Comfort women in the arts

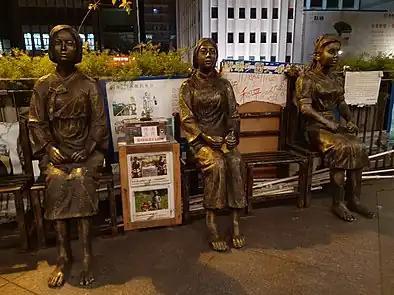
Statue of comfort women in Central, Hong Kong

Comfort women – girls and women forced into sexual slavery for the Imperial Japanese Army – experienced trauma during and following their enslavement. Comfort stations were initially established in 1932 within Shanghai, however silence from the governments of South Korea and Japan suppressed comfort women's voices post-liberation. Catalysed by the feminist-led Redress movement of the 1990s, the cause of comfort women has since been better publicised – in part due to the role of the visual arts in promoting healing and the creation of activist communities.